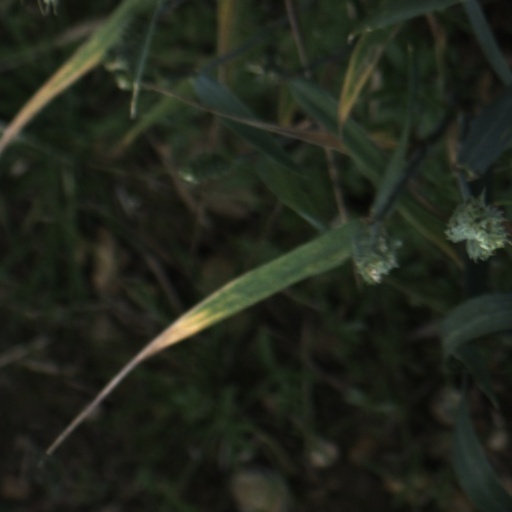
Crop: wheat